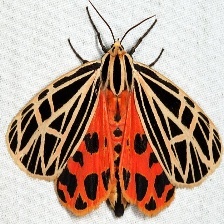
Species: BANDED TIGER MOTH